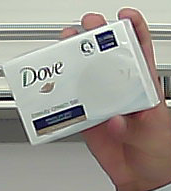
Product: dove_soap